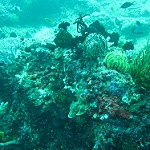
Label: sea